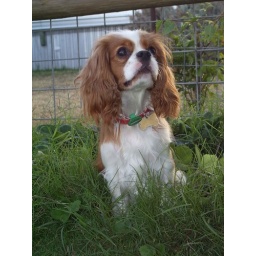
'Joey' our Cavalier King Charles Spaniel ***** Still focused on the birds in the tree next door...